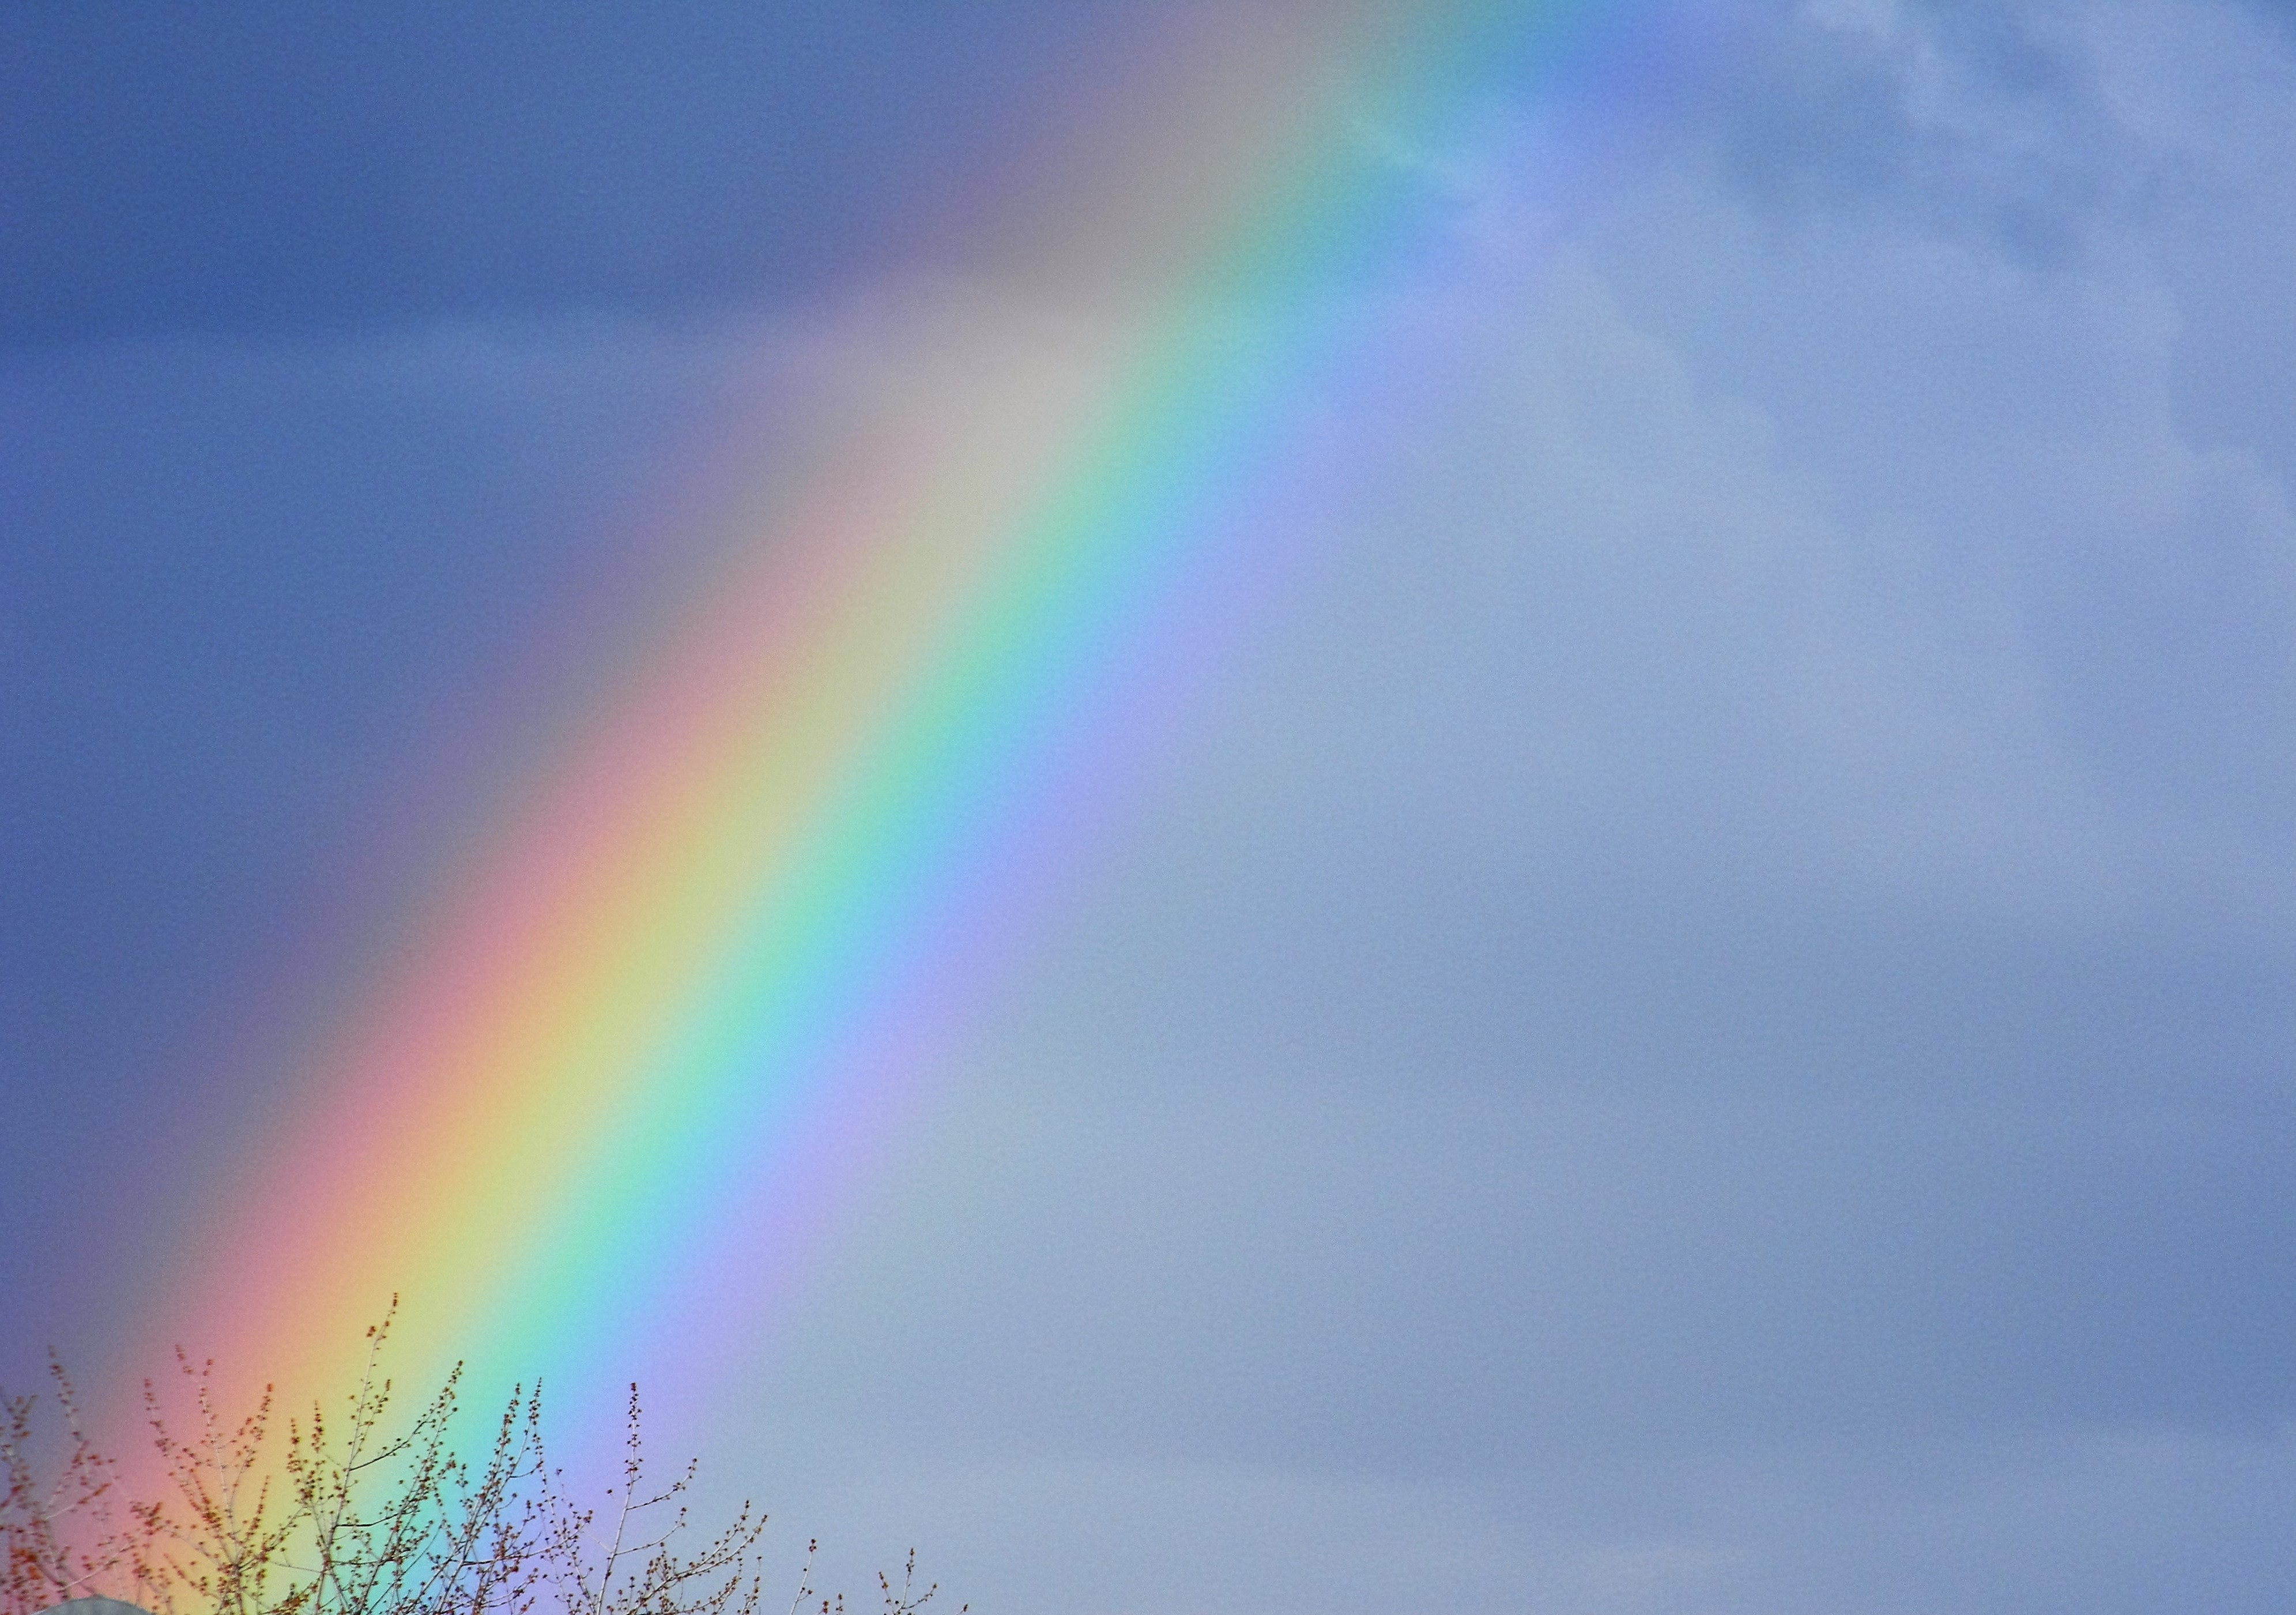
nature, cloud, sky, rain, atmosphere, color, storm, cumulus, aurora, rainbow, phenomenon, rainbow color palette, color spectrum, meteorological phenomenon